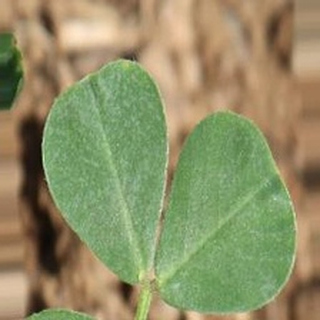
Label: healthy_groundnut